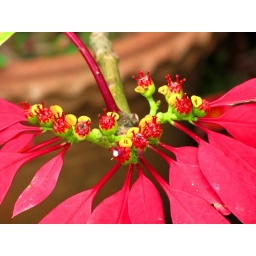
Its the leaves which are in the Red which will later turn green and the flowers are the small ones in yellow and red.